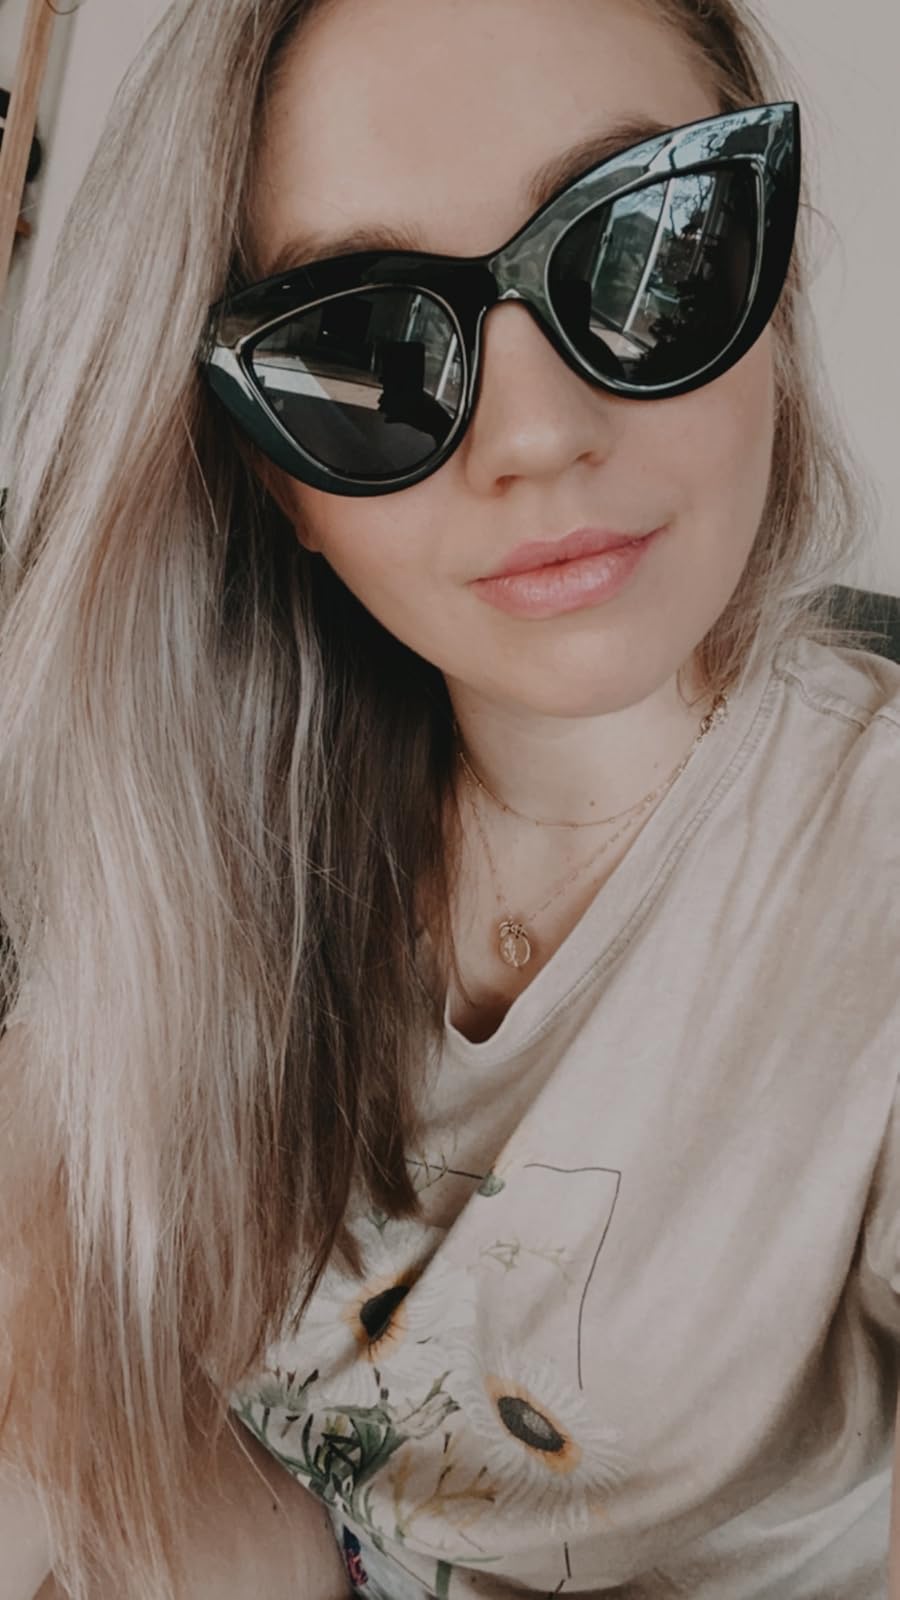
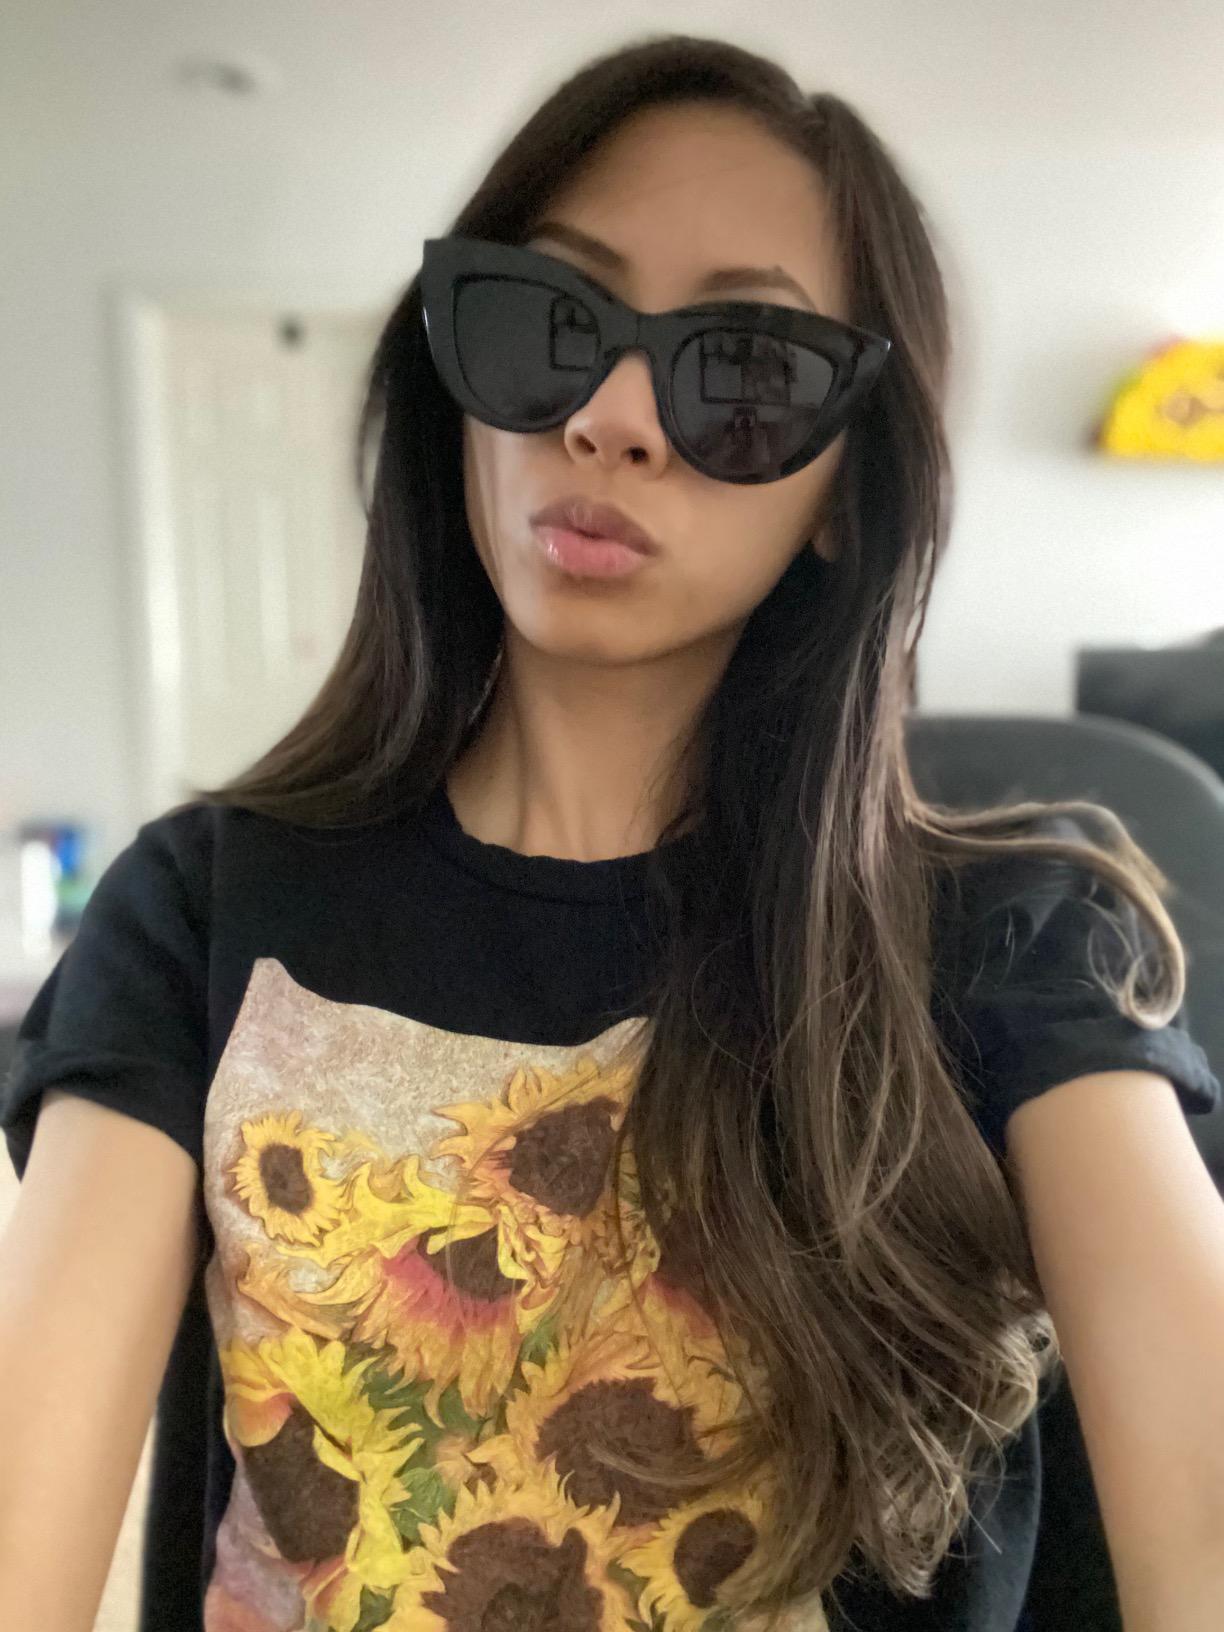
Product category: accessories_sunglasses
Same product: yes